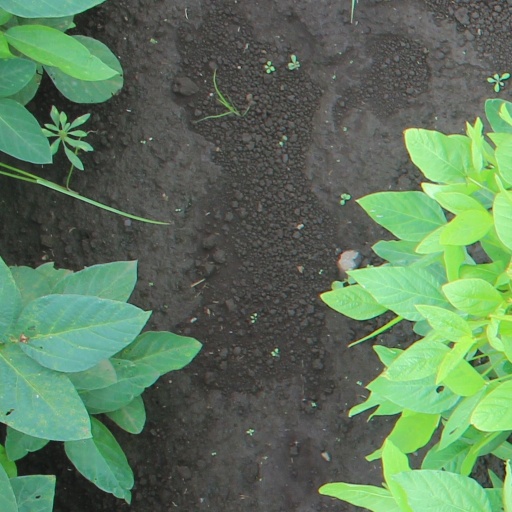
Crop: soybean